Inuka

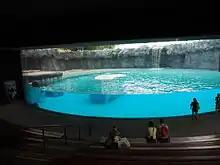
Part of Inuka's enclosure in 2015

In 2006, it was revealed that the Singapore Zoo had contacted Polar Bear International Studbook keepers based in Rostock Zoo in Germany to have Inuka included in the list of bears available for transfer as part of an "animal exchange programme", such that Inuka would be moved to a zoo in Europe when his mother passes on.